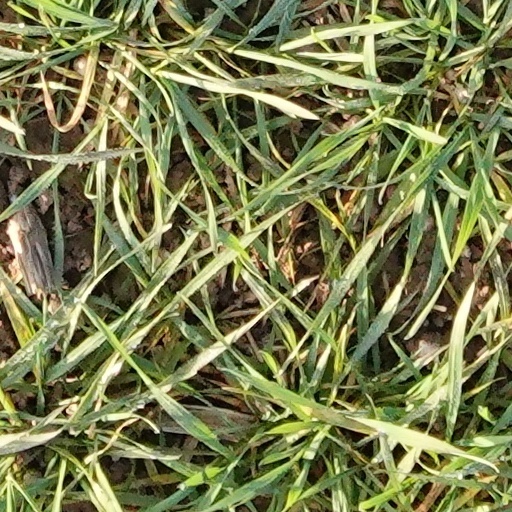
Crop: wheat